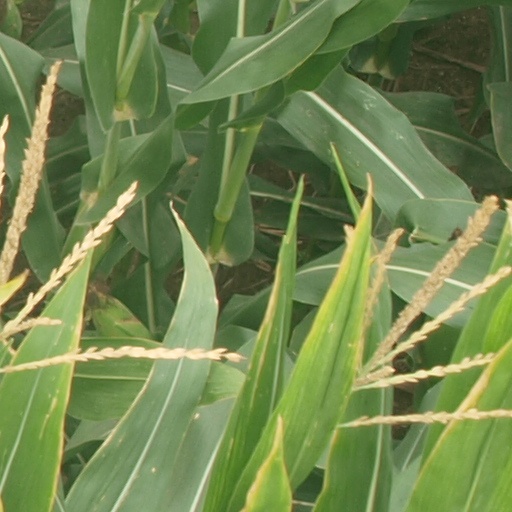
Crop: maize; corn